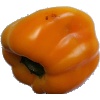
Label: yellow_pepper